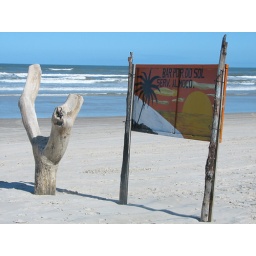
Sign and interesting tree in front of restaurant on beach at Mangue Seco, Bahia